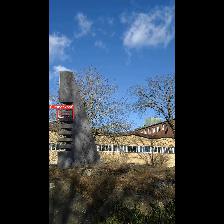
Label: NonHuman